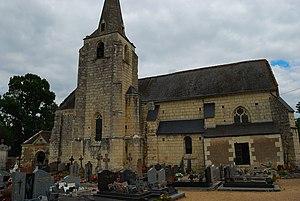
Cet article recense une partie des monuments historiques d'Indre-et-Loire, en France.
Anché est une commune française du département d'Indre-et-Loire, en région Centre-Val de Loire.